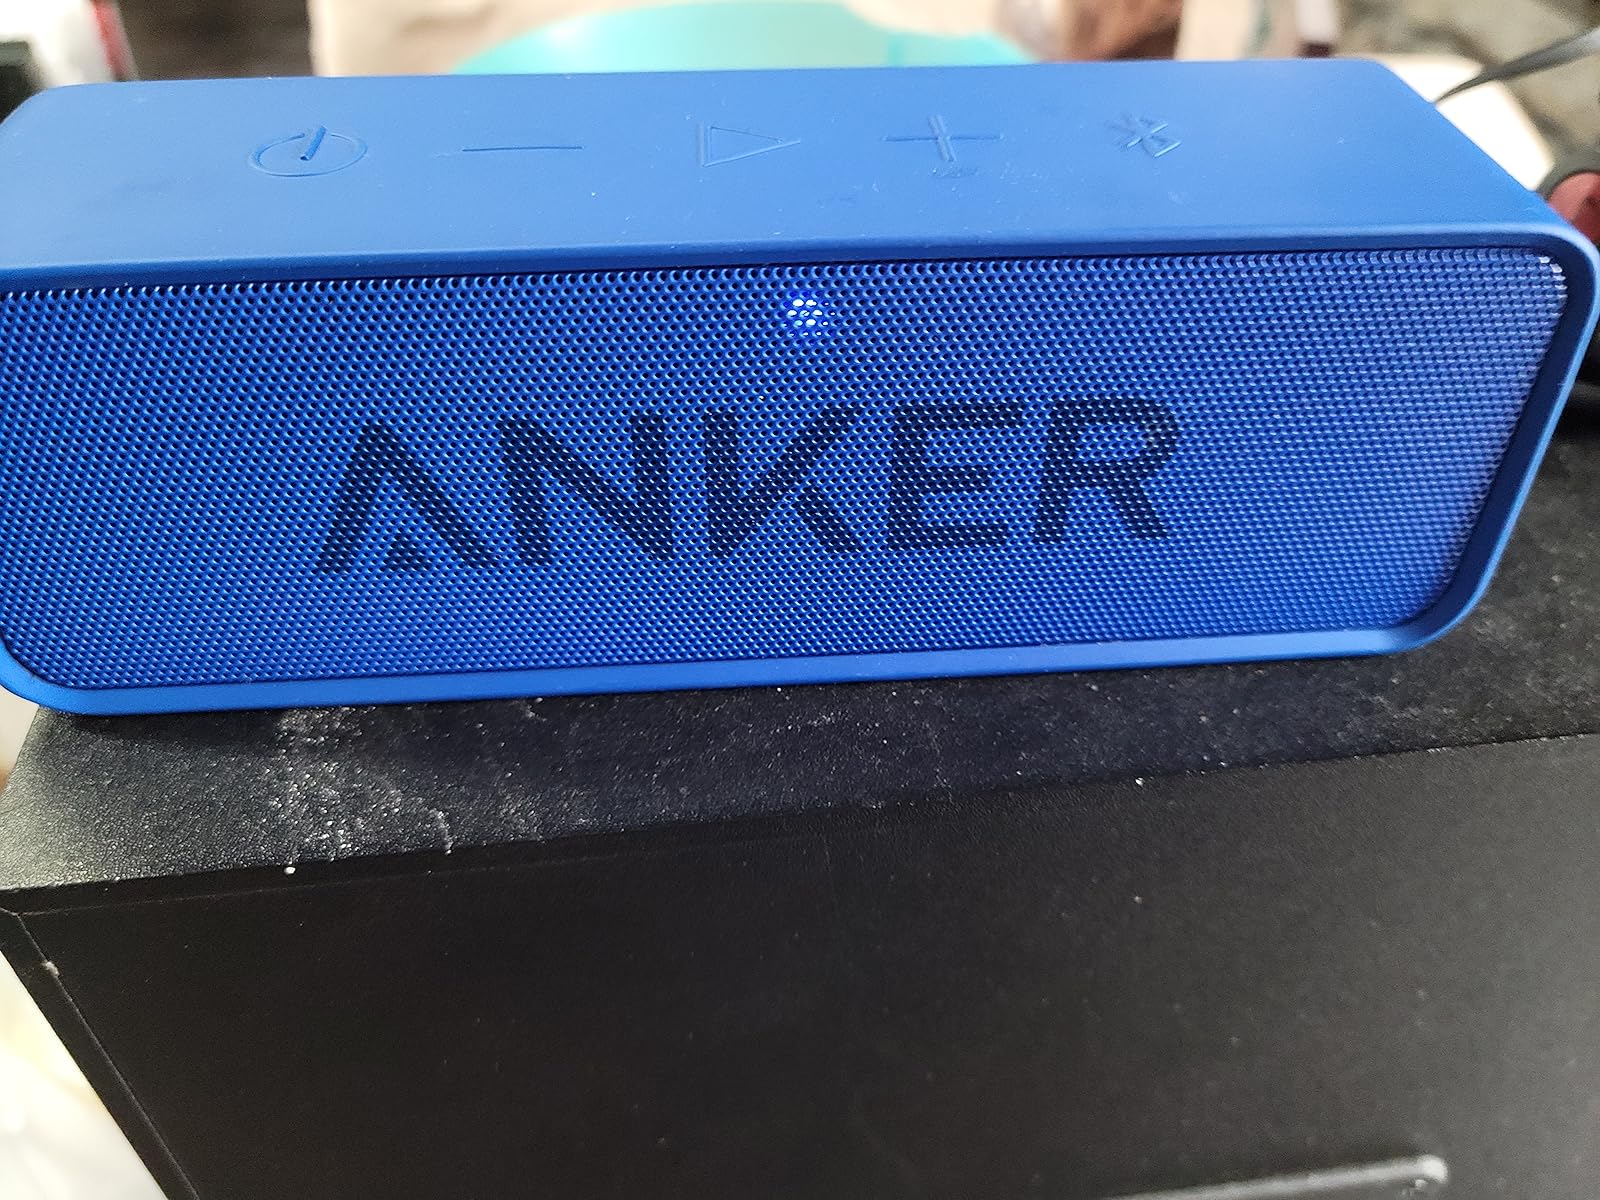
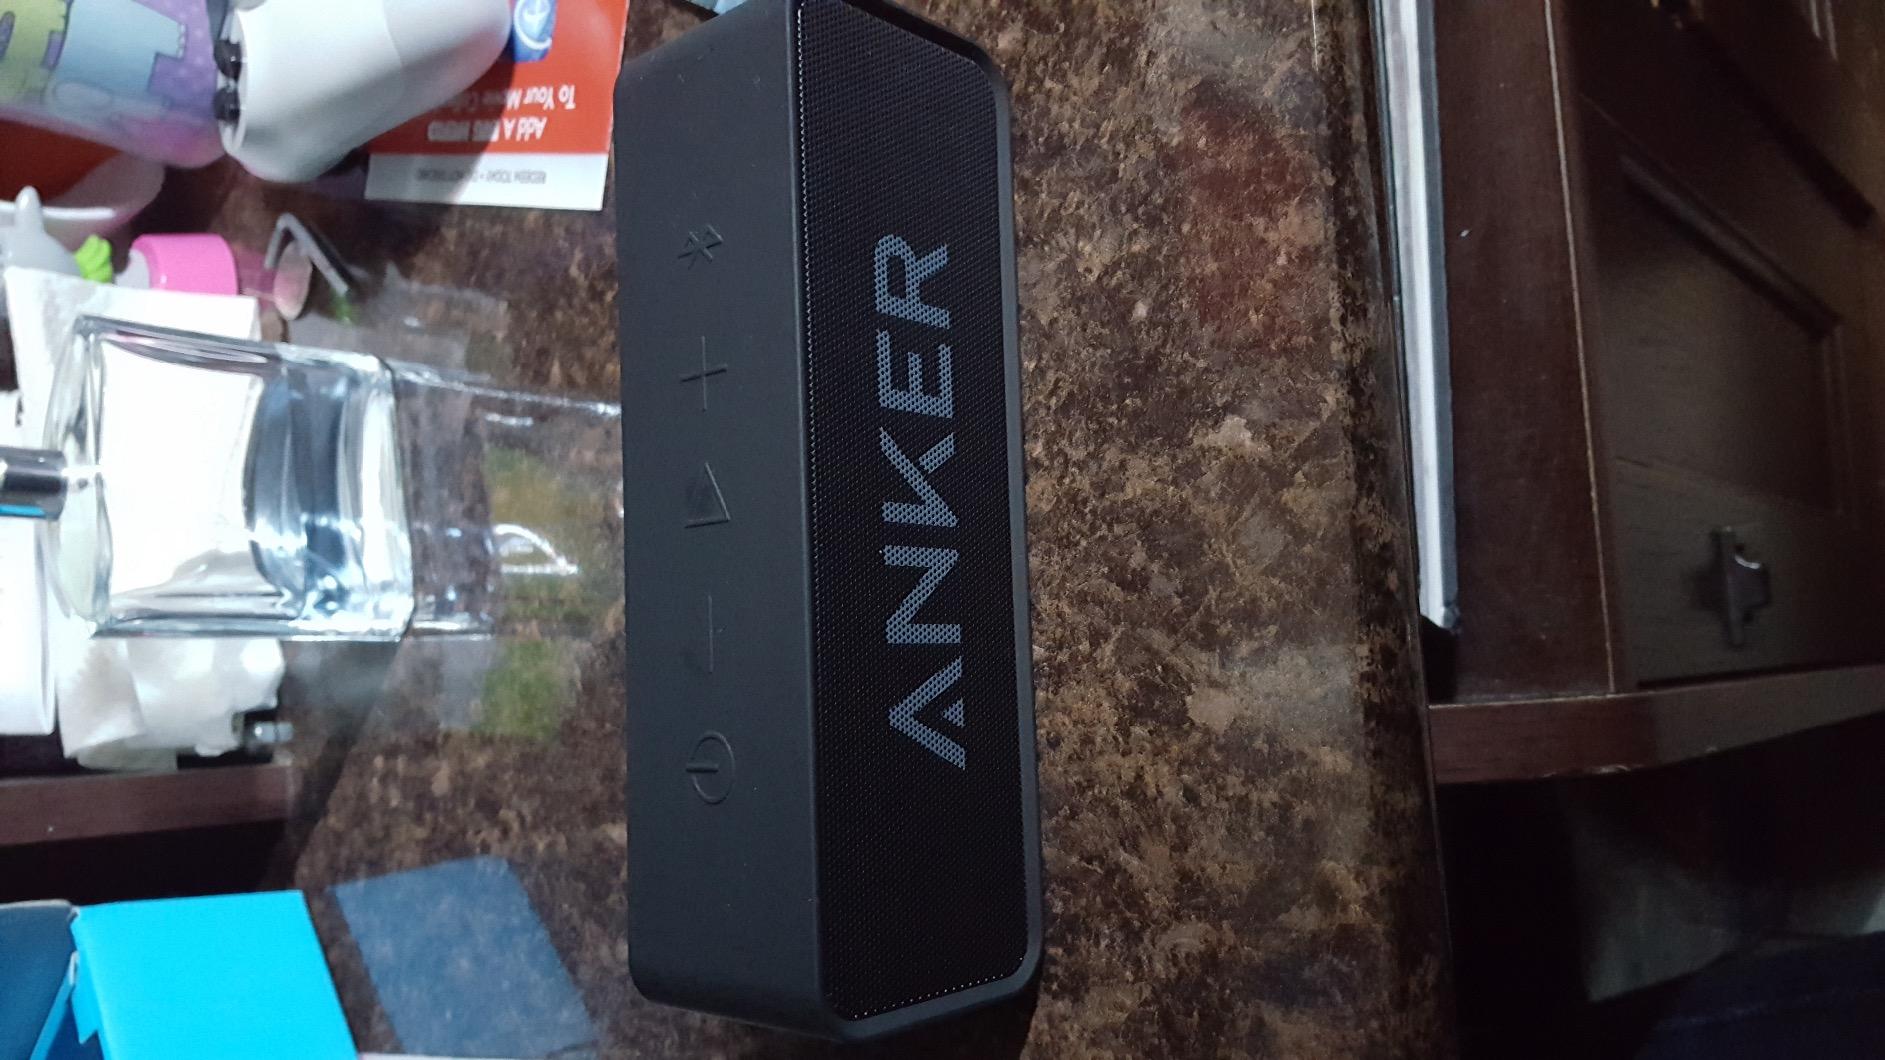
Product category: speaker
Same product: no